Ole Olsen Evenstad (born 1766)

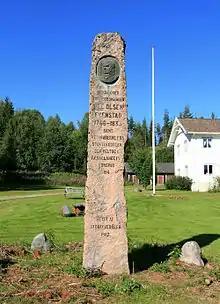
Ole Olsen Evenstad memorial at Stor-Elvdal Church

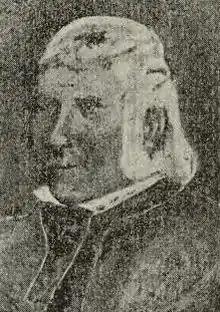
Ole Olsen Evenstad

Ole Olsen Evenstad (23 September 1766 – 20 February 1833) was a Norwegian farmer and elected official who served as a representative at the Norwegian Constitutional Assembly.